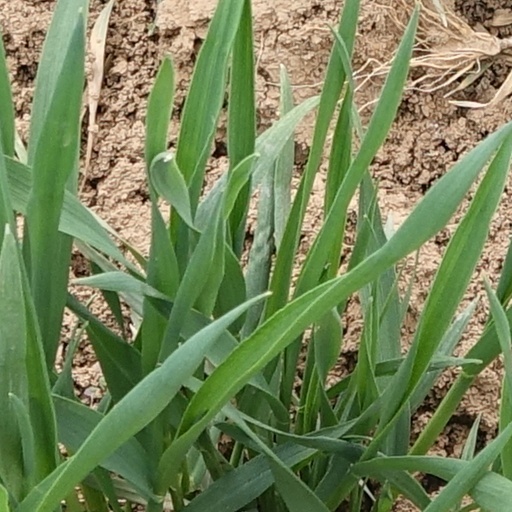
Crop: wheat